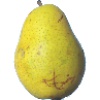
Label: Pear Monster 1